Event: Nepal Earthquake
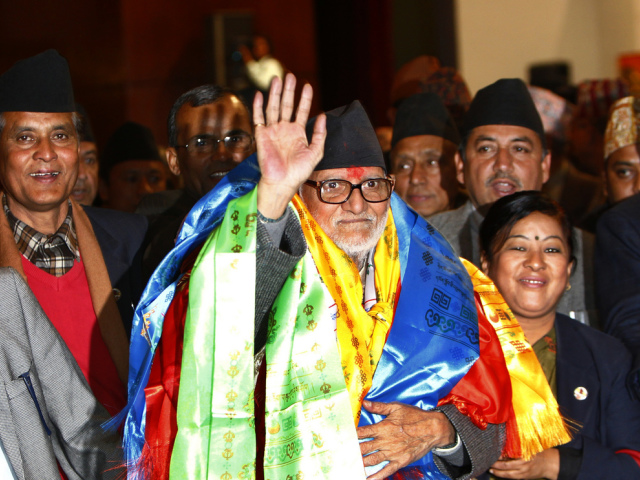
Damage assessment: no_damage